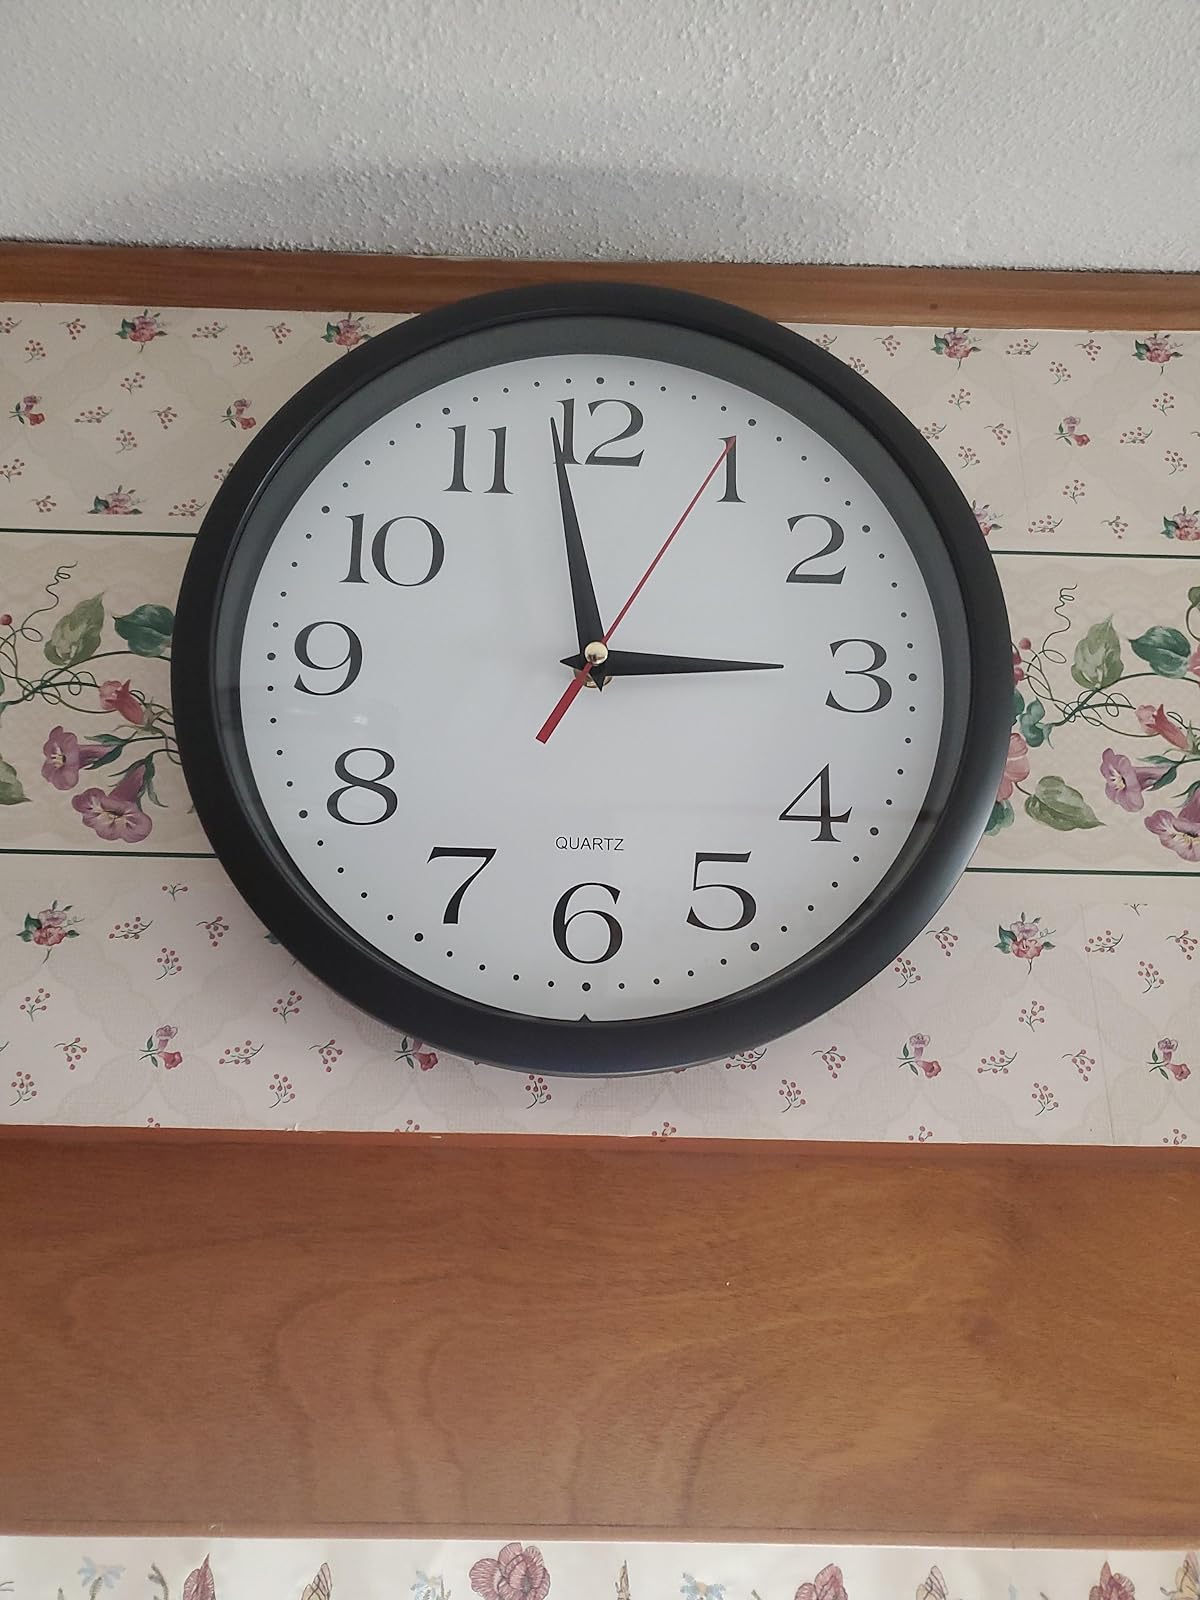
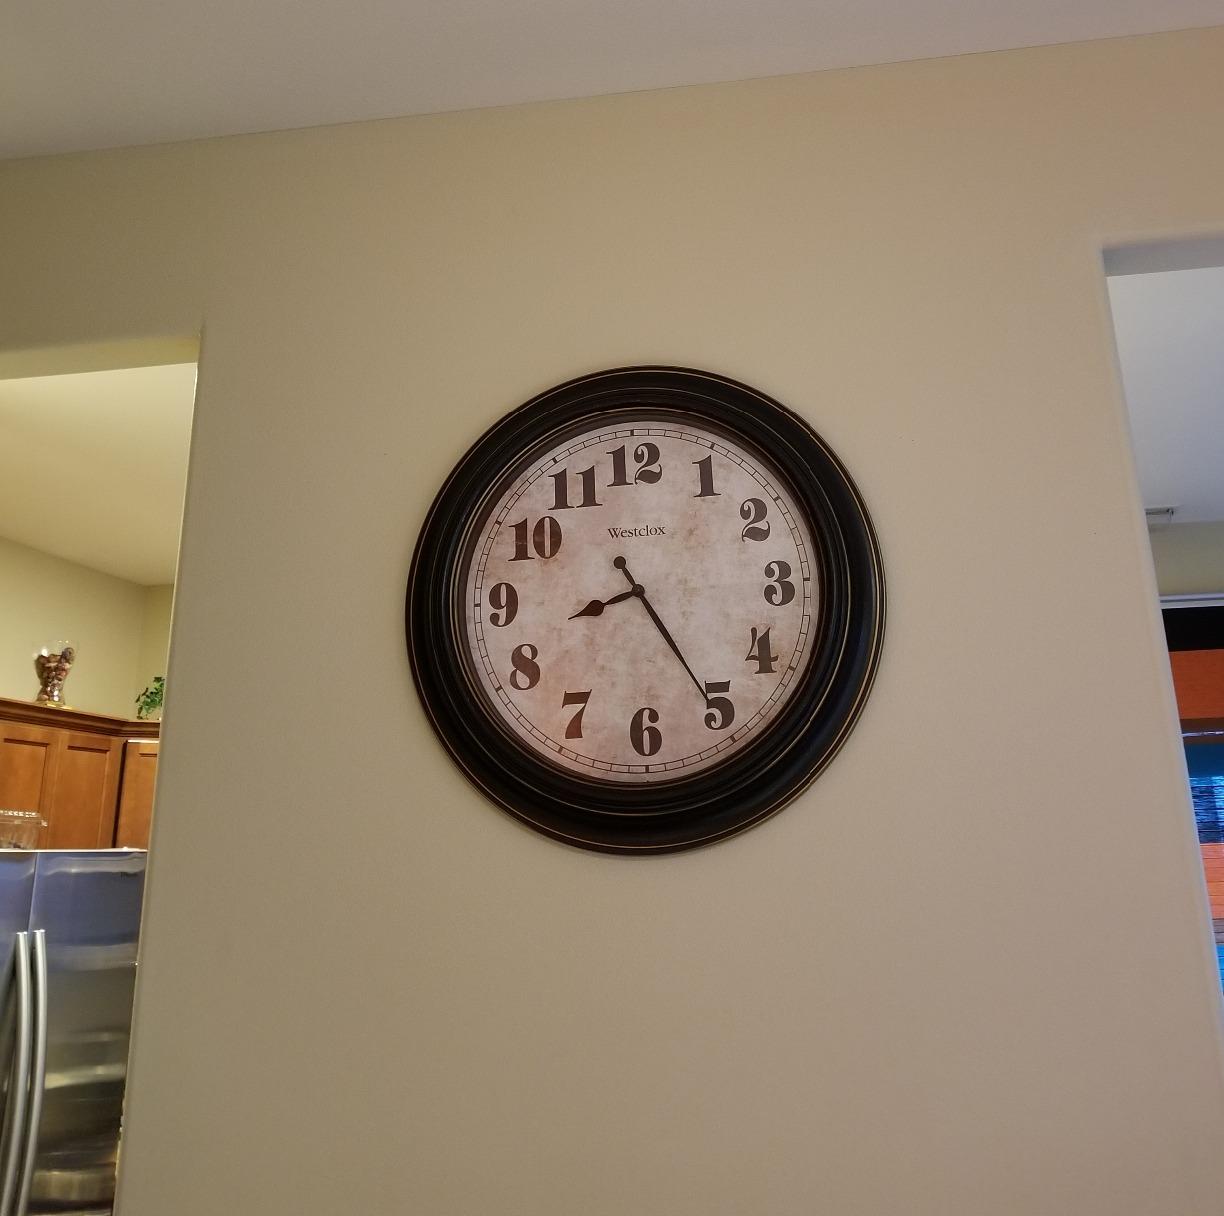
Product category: clock
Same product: no